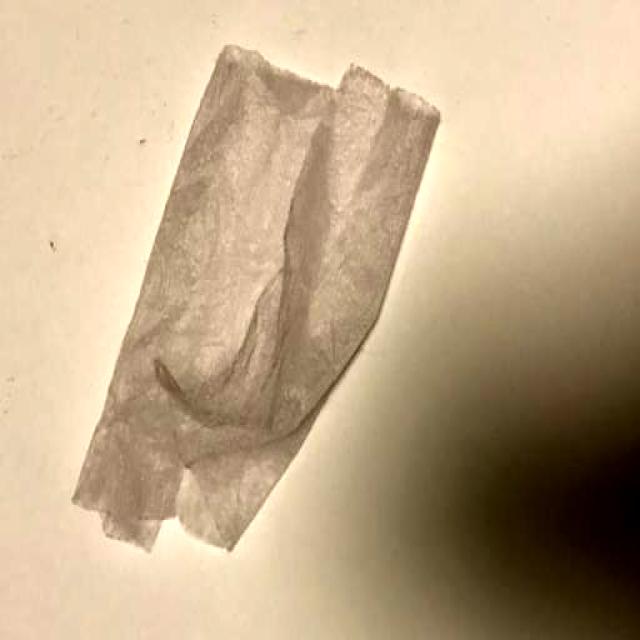
Label: Trash